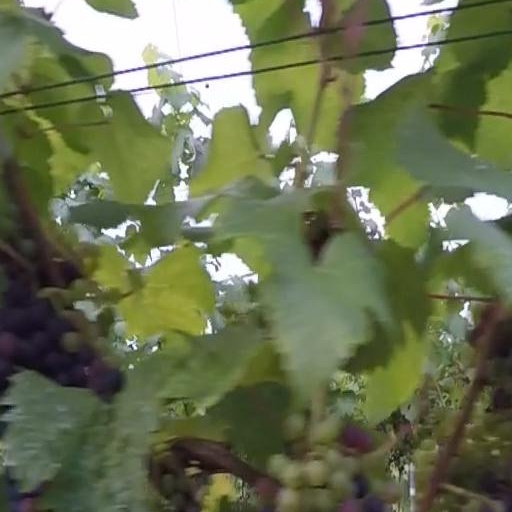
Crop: grape